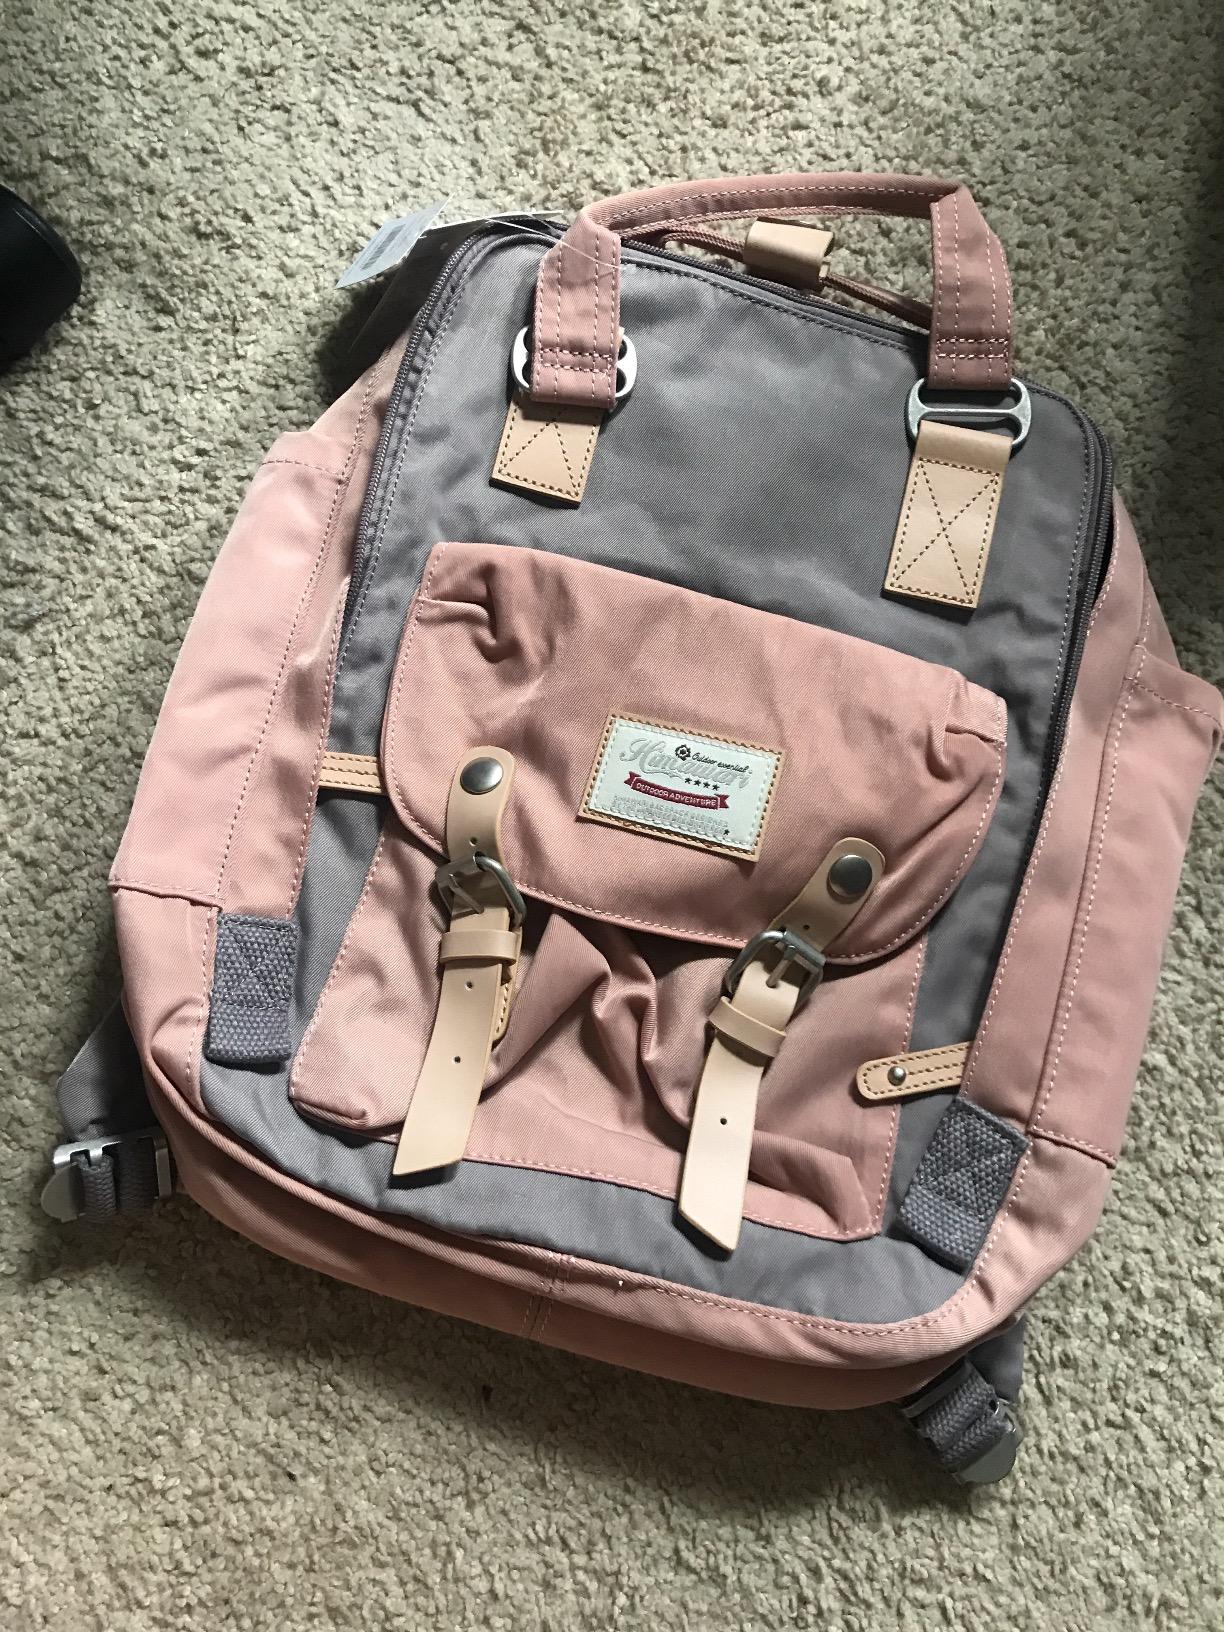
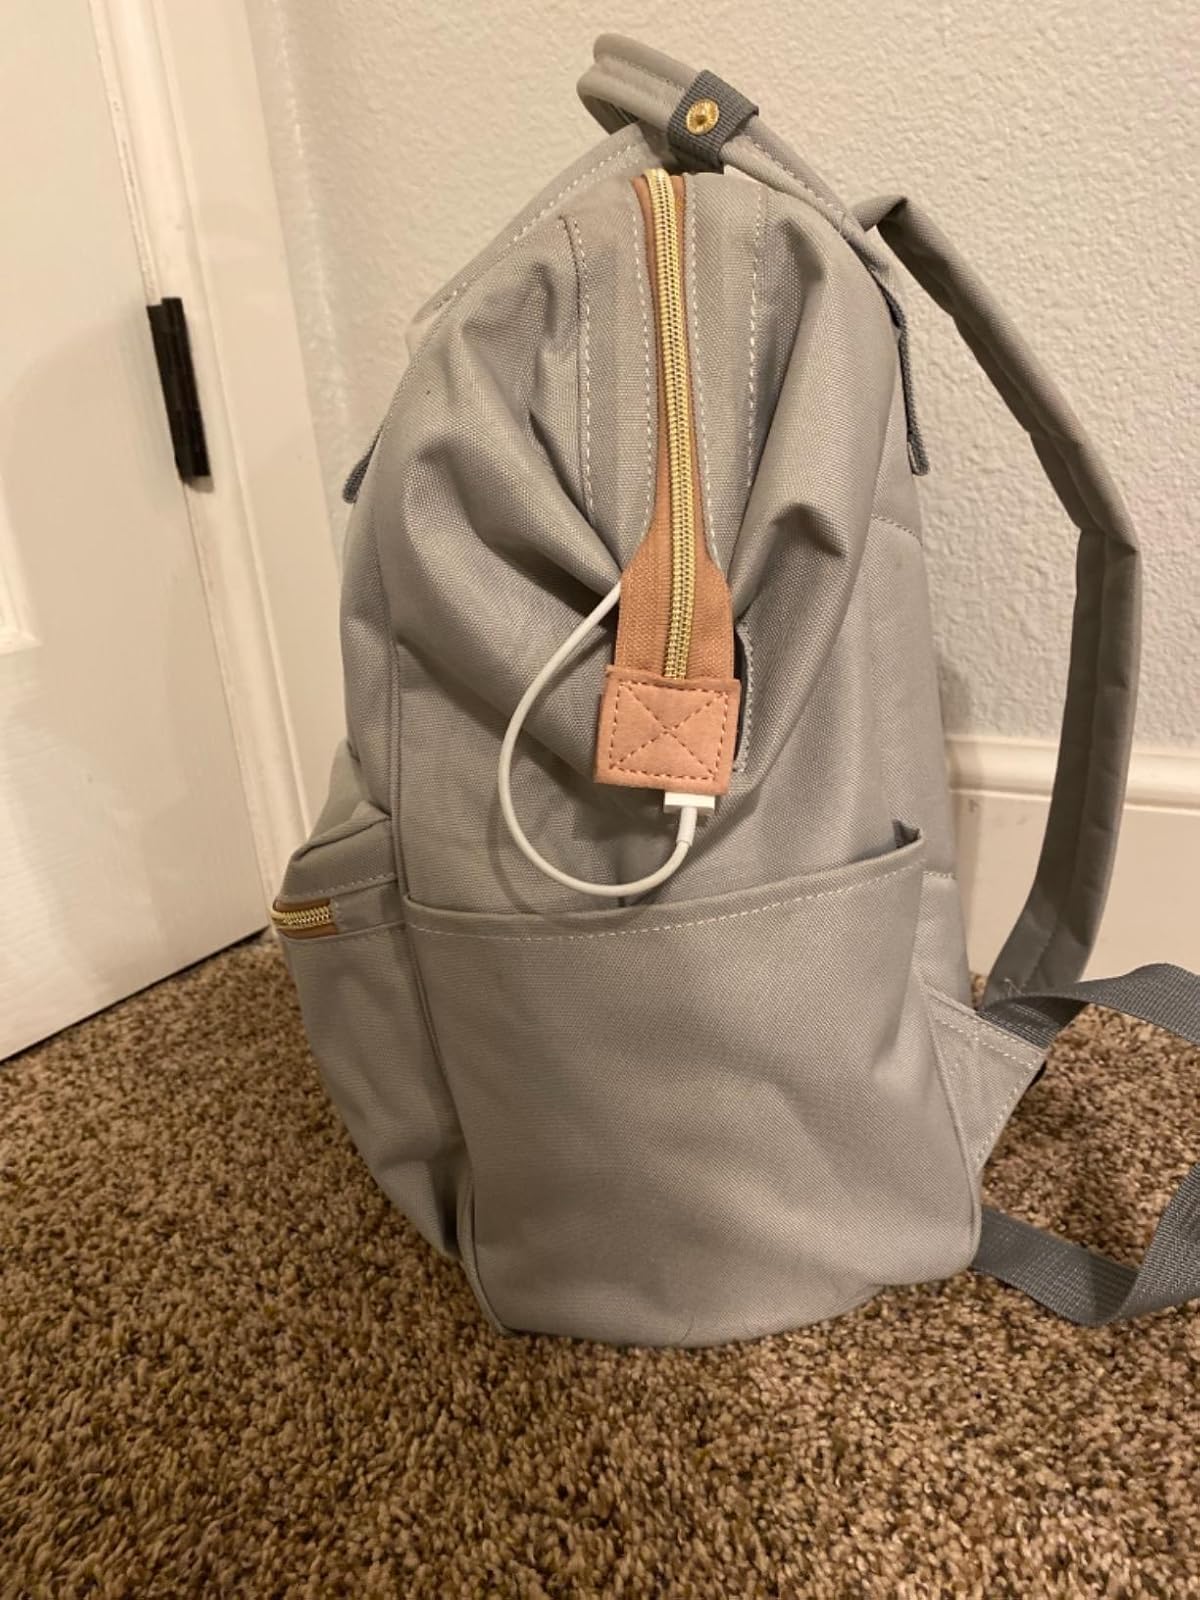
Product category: bag
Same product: no